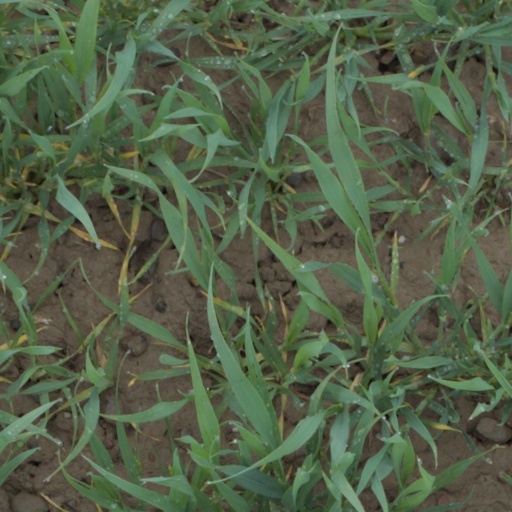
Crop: wheat